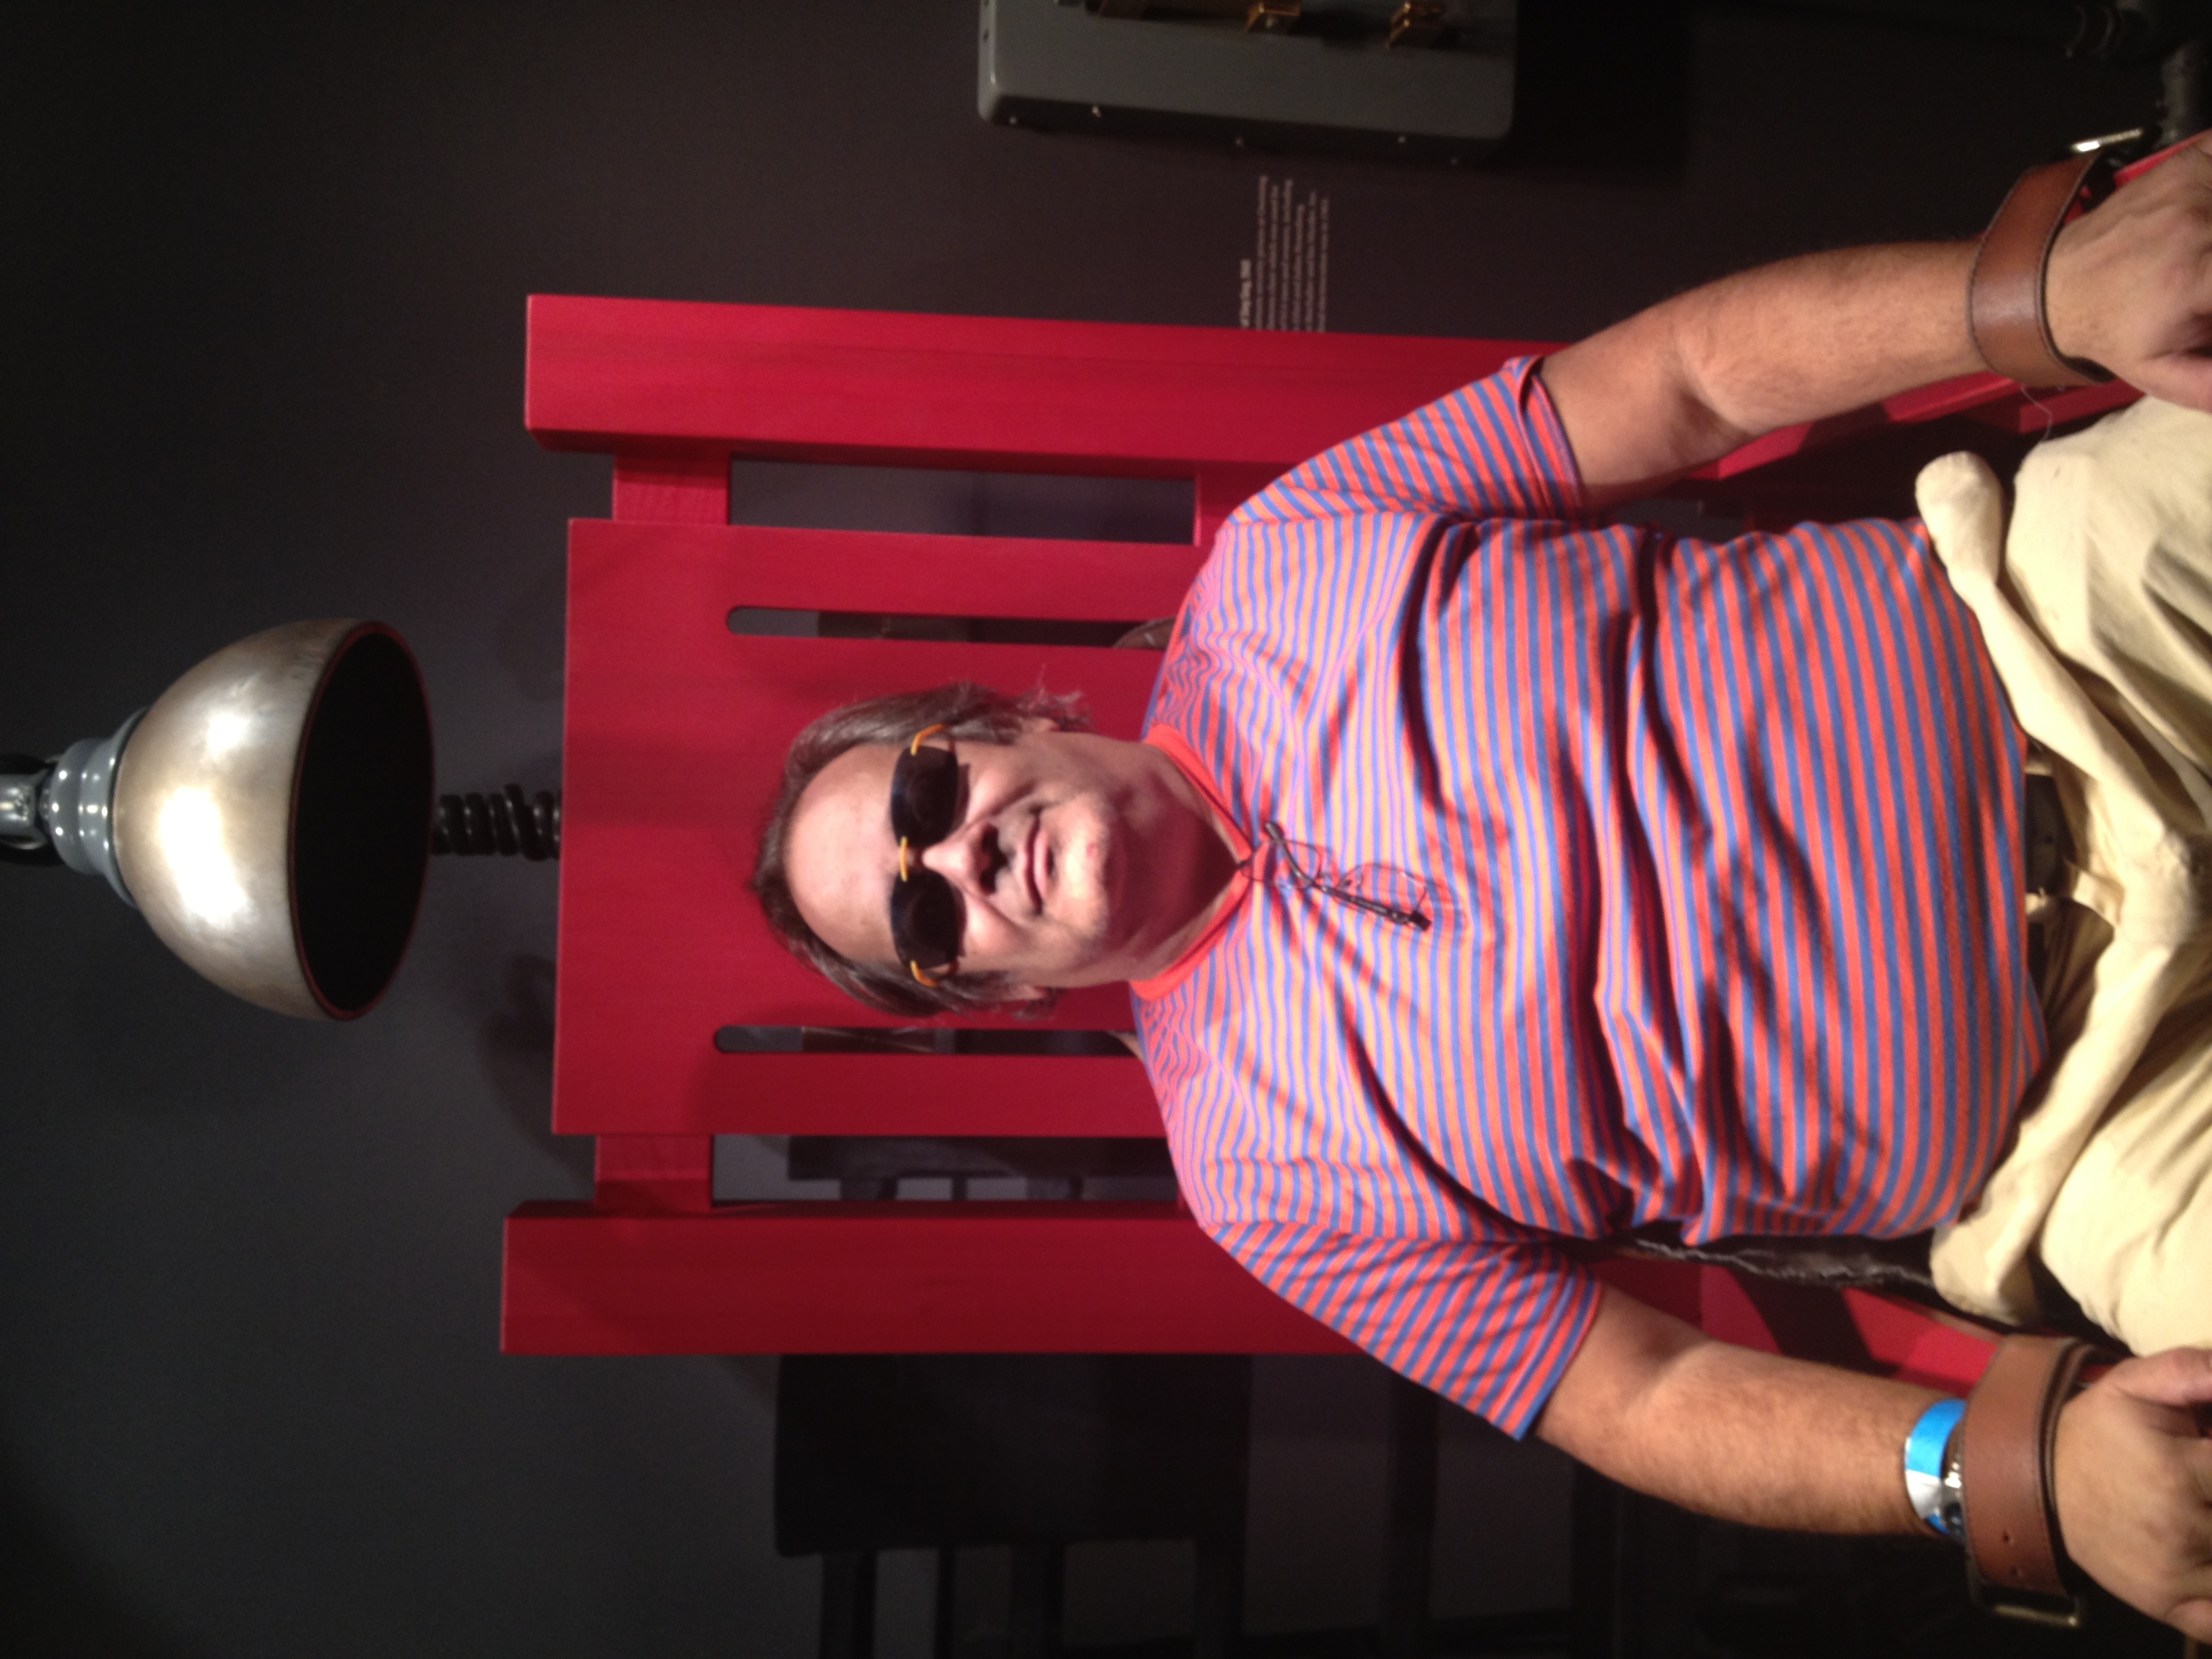
fashion